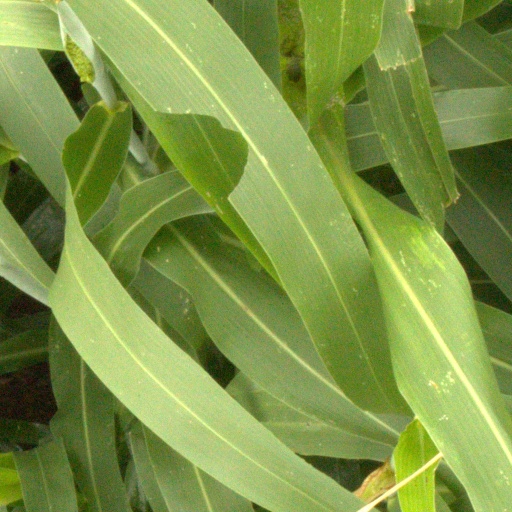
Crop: sorghum